2020 United States presidential election in Massachusetts

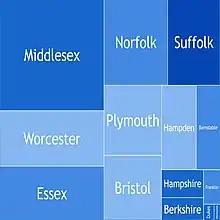
Treemap of the 2020 United States presidential election in Massachusetts. Biden:

Massachusetts has been a Democratic-leaning state since 1928, and a Democratic stronghold since 1960, and has maintained extremely large Democratic margins since 1996. This remained true in 2020, with Massachusetts being one of six states (along with Hawaii, Vermont, Maryland, California, and New York) to give Biden over 60% of the vote. Massachusetts is ethnically diverse, highly urbanized, highly educated, and among the least religious states.